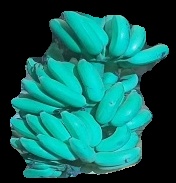
Variety: elakki-bale
Grade: grade2